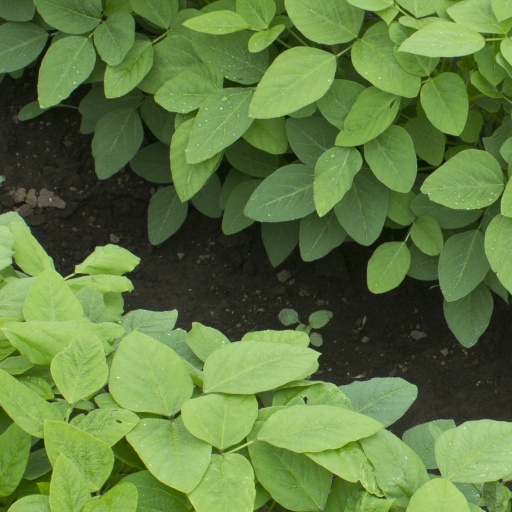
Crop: soybean